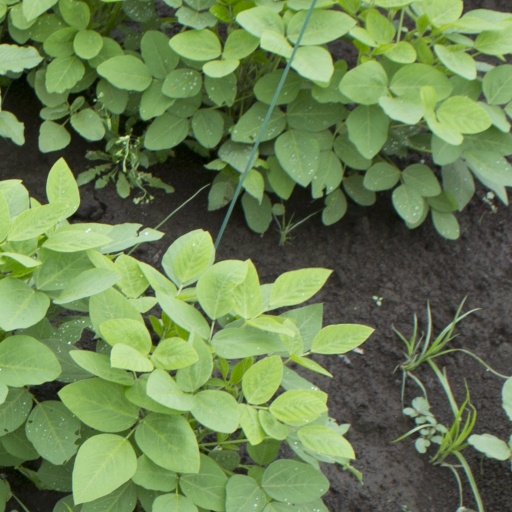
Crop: soybean